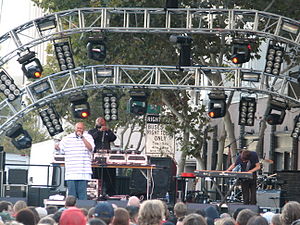
Blackalicious
Blackalicious optræder ved Detour Festivalen i 2006
Blackalicious er en amerikansk hiphop duo fra Sacramento i Californien bestående af rapperen Gift of Gab og dj og hiphop-produceren Chief Xcel. Duoen er kendt for Gift of Gabs ofte tungevridende komplekse rim med flerstavelser og Chief Xcels klassiske rytmer. Duen har udgivet tre albums: "Nia" fra 1999, "Blazing Arrow" fra 2002 og "The Craft" fra 2005, og er blevet beskrevet som "én af de mest populære grupper på independent hiphop-scenen".